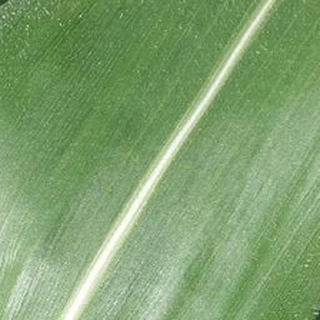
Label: healthy_corn